2021 British Open

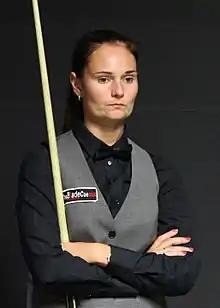
Reanne Evans met former partner Mark Allen in the first round, losing 2–3.

The first round was played from 16 to 18 August, as the best of five frames. On the first day, defending champion Higgins made his 12th competitive maximum break, in the first frame of his 3–1 win against Alexander Ursenbacher. At 46 years and 90 days, Higgins broke his own record as the oldest man to make a maximum break in competition. He had previously been the oldest player to make one after completing a maximum at the Championship League in October 2020. Higgins became the player with the second most maximum breaks, behind Ronnie O'Sullivan with 15, and now ahead of Stephen Hendry.